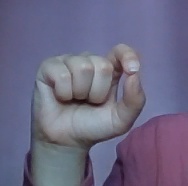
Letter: fa